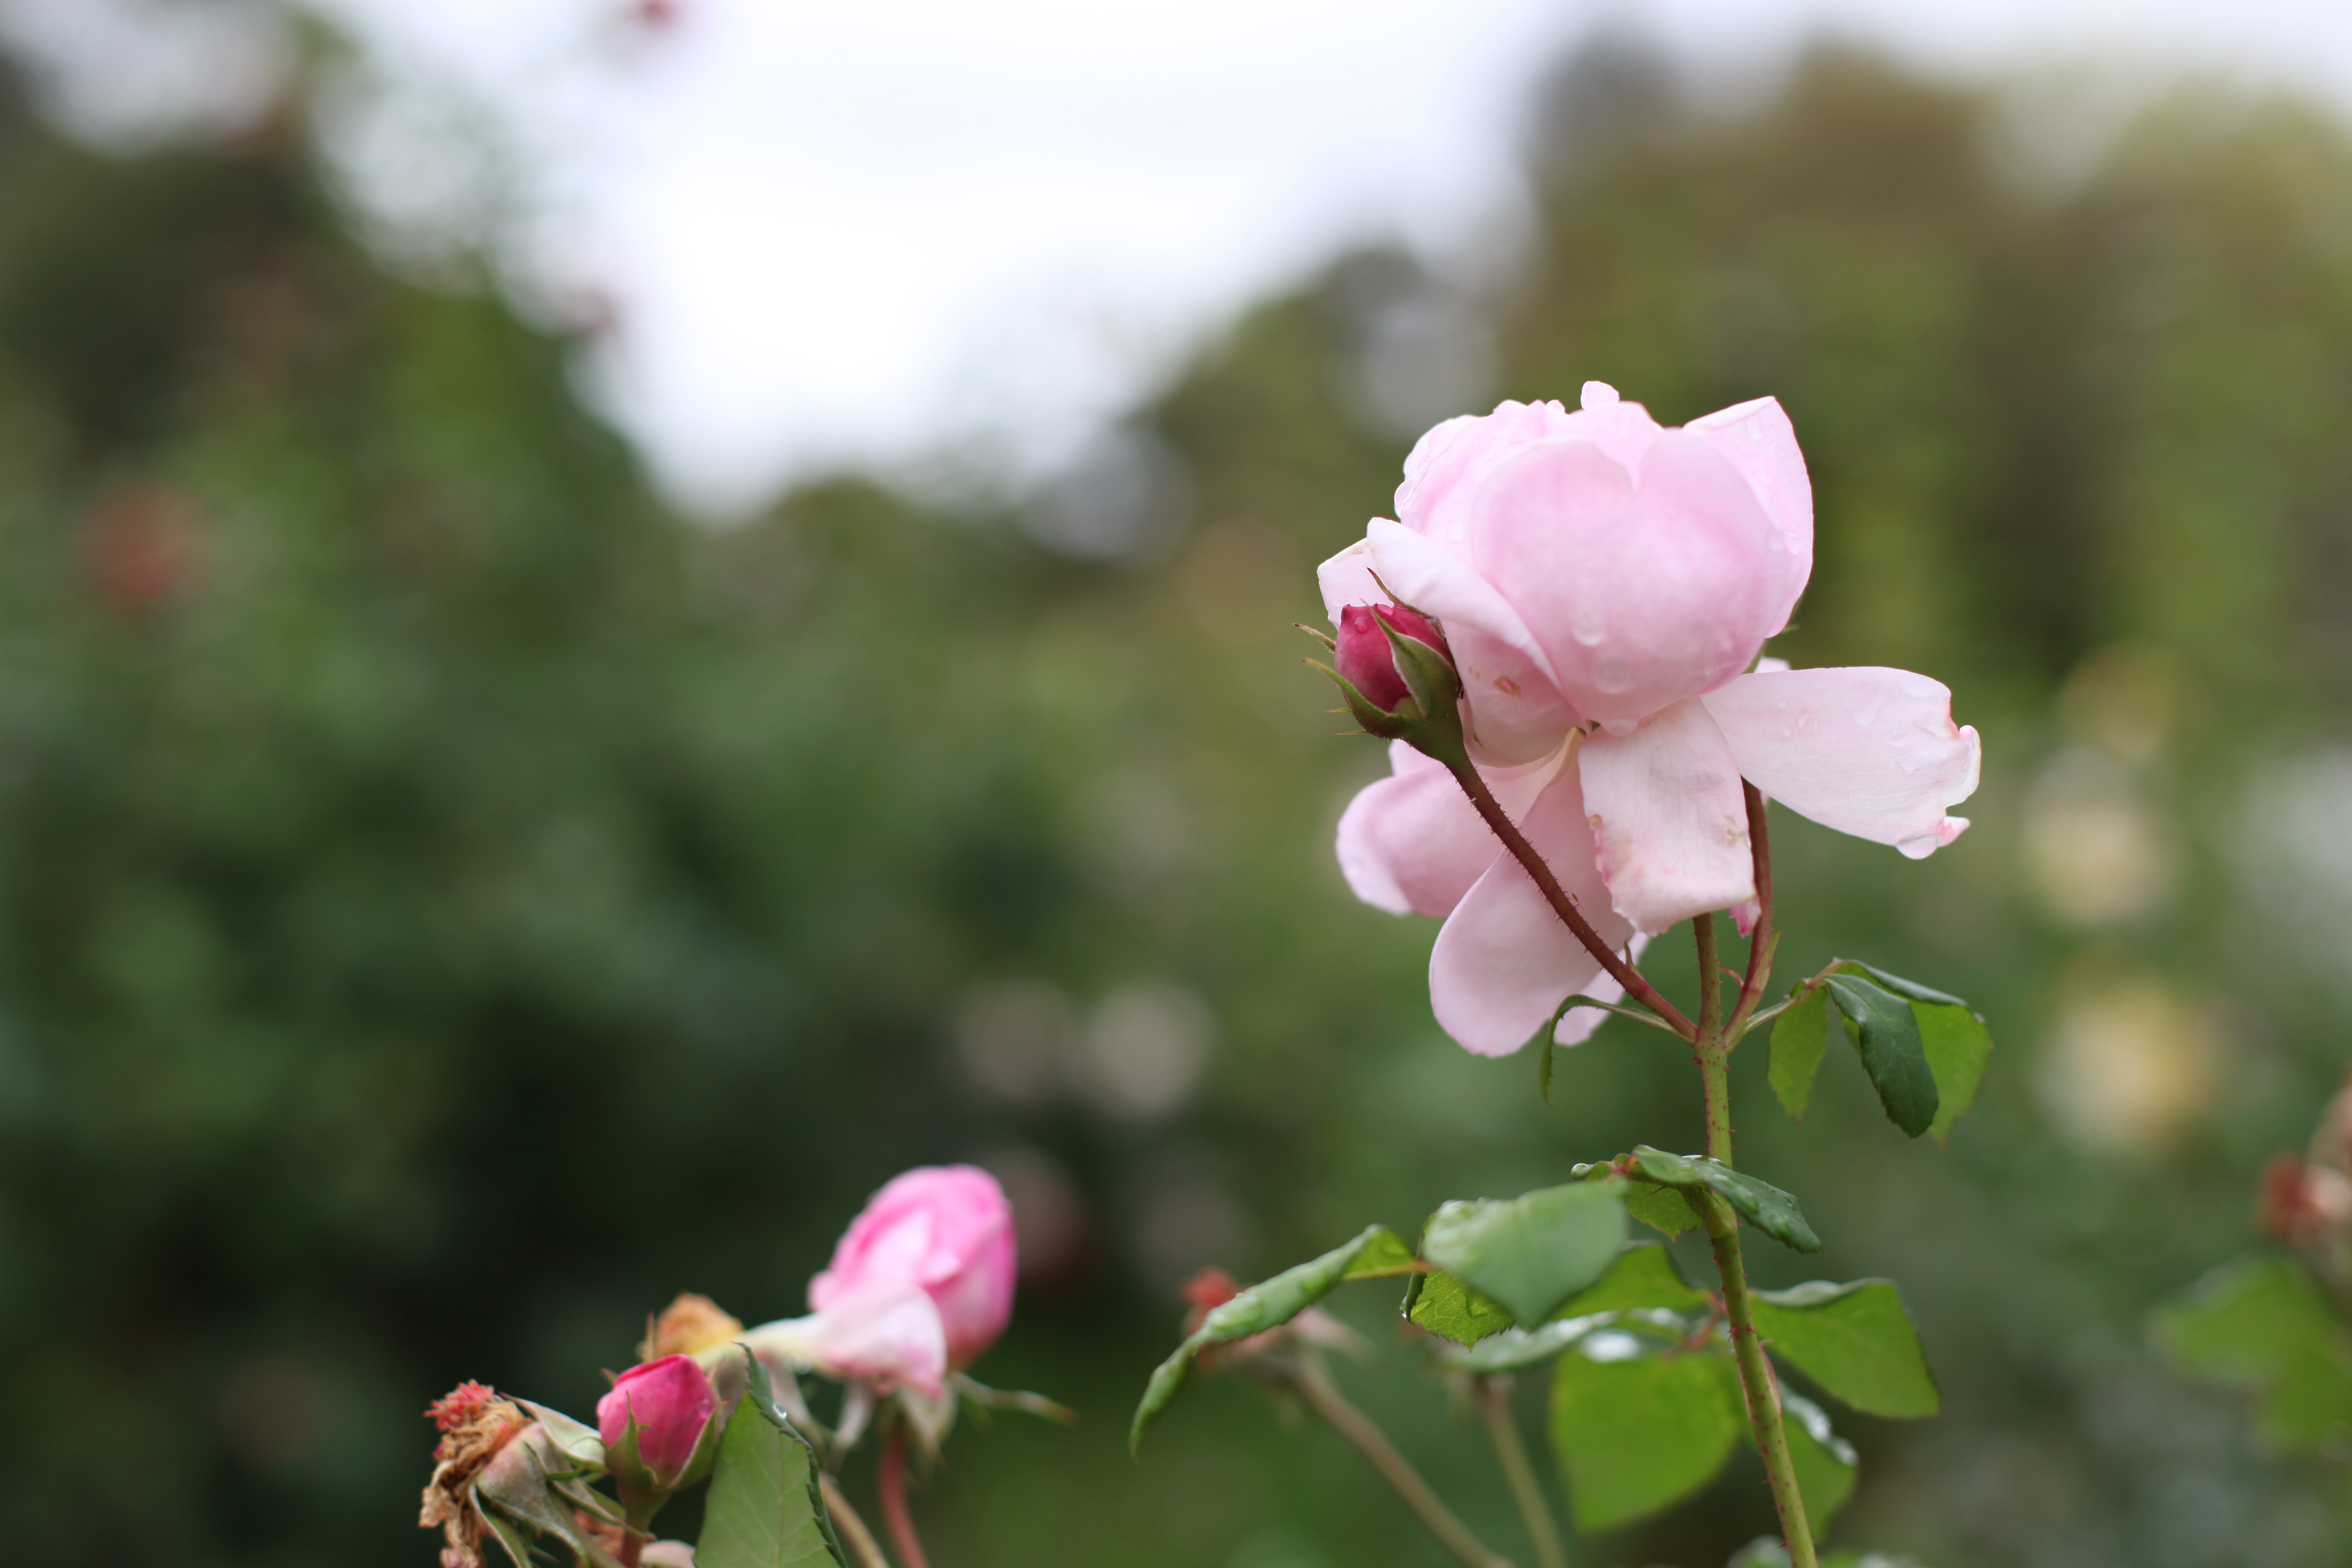
flower, nature, flowering plant, petal, pink, garden roses, plant, rose family, rose, botany, bud, spring, rose order, branch, floribunda, china rose, prickly rose, rosa dumalis, plant stem, blossom, rosa centifolia, multiflora rose, wildflower, perennial plant